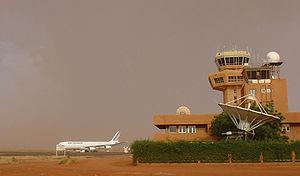
Niamey est la capitale du Niger, située sur le fleuve Niger dans l'extrême ouest du pays. Elle comptait 1 302 910 habitants en 2011, soit la ville la plus peuplée du Niger. La ville compte cinq communes et est constituée en une communauté urbaine dénommée Communauté urbaine de Niamey qui est incrustée dans la région de Tillabéri.